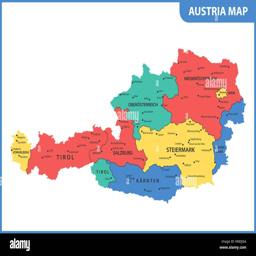
the detailed map with regions or states and cities , capital